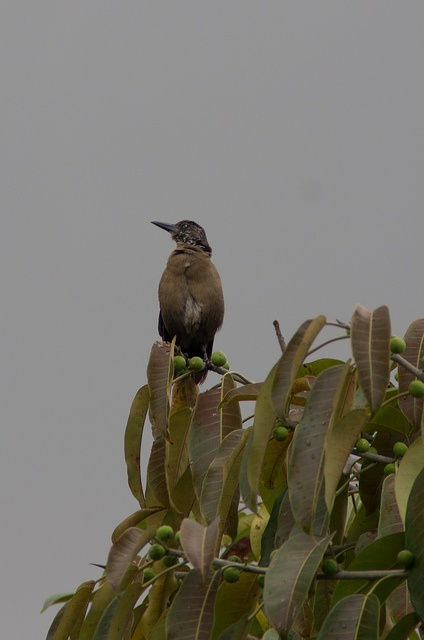
A bird is standing in the top of a fruit tree.
A bird that is sitting in a tree.
A bird looking to its right on a tree branch.
a bird is on top of a tree
A lonely bird sits on top of the tree.